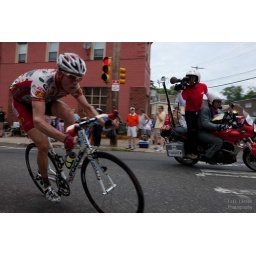
The leader coming around a corner with TV motorcycle